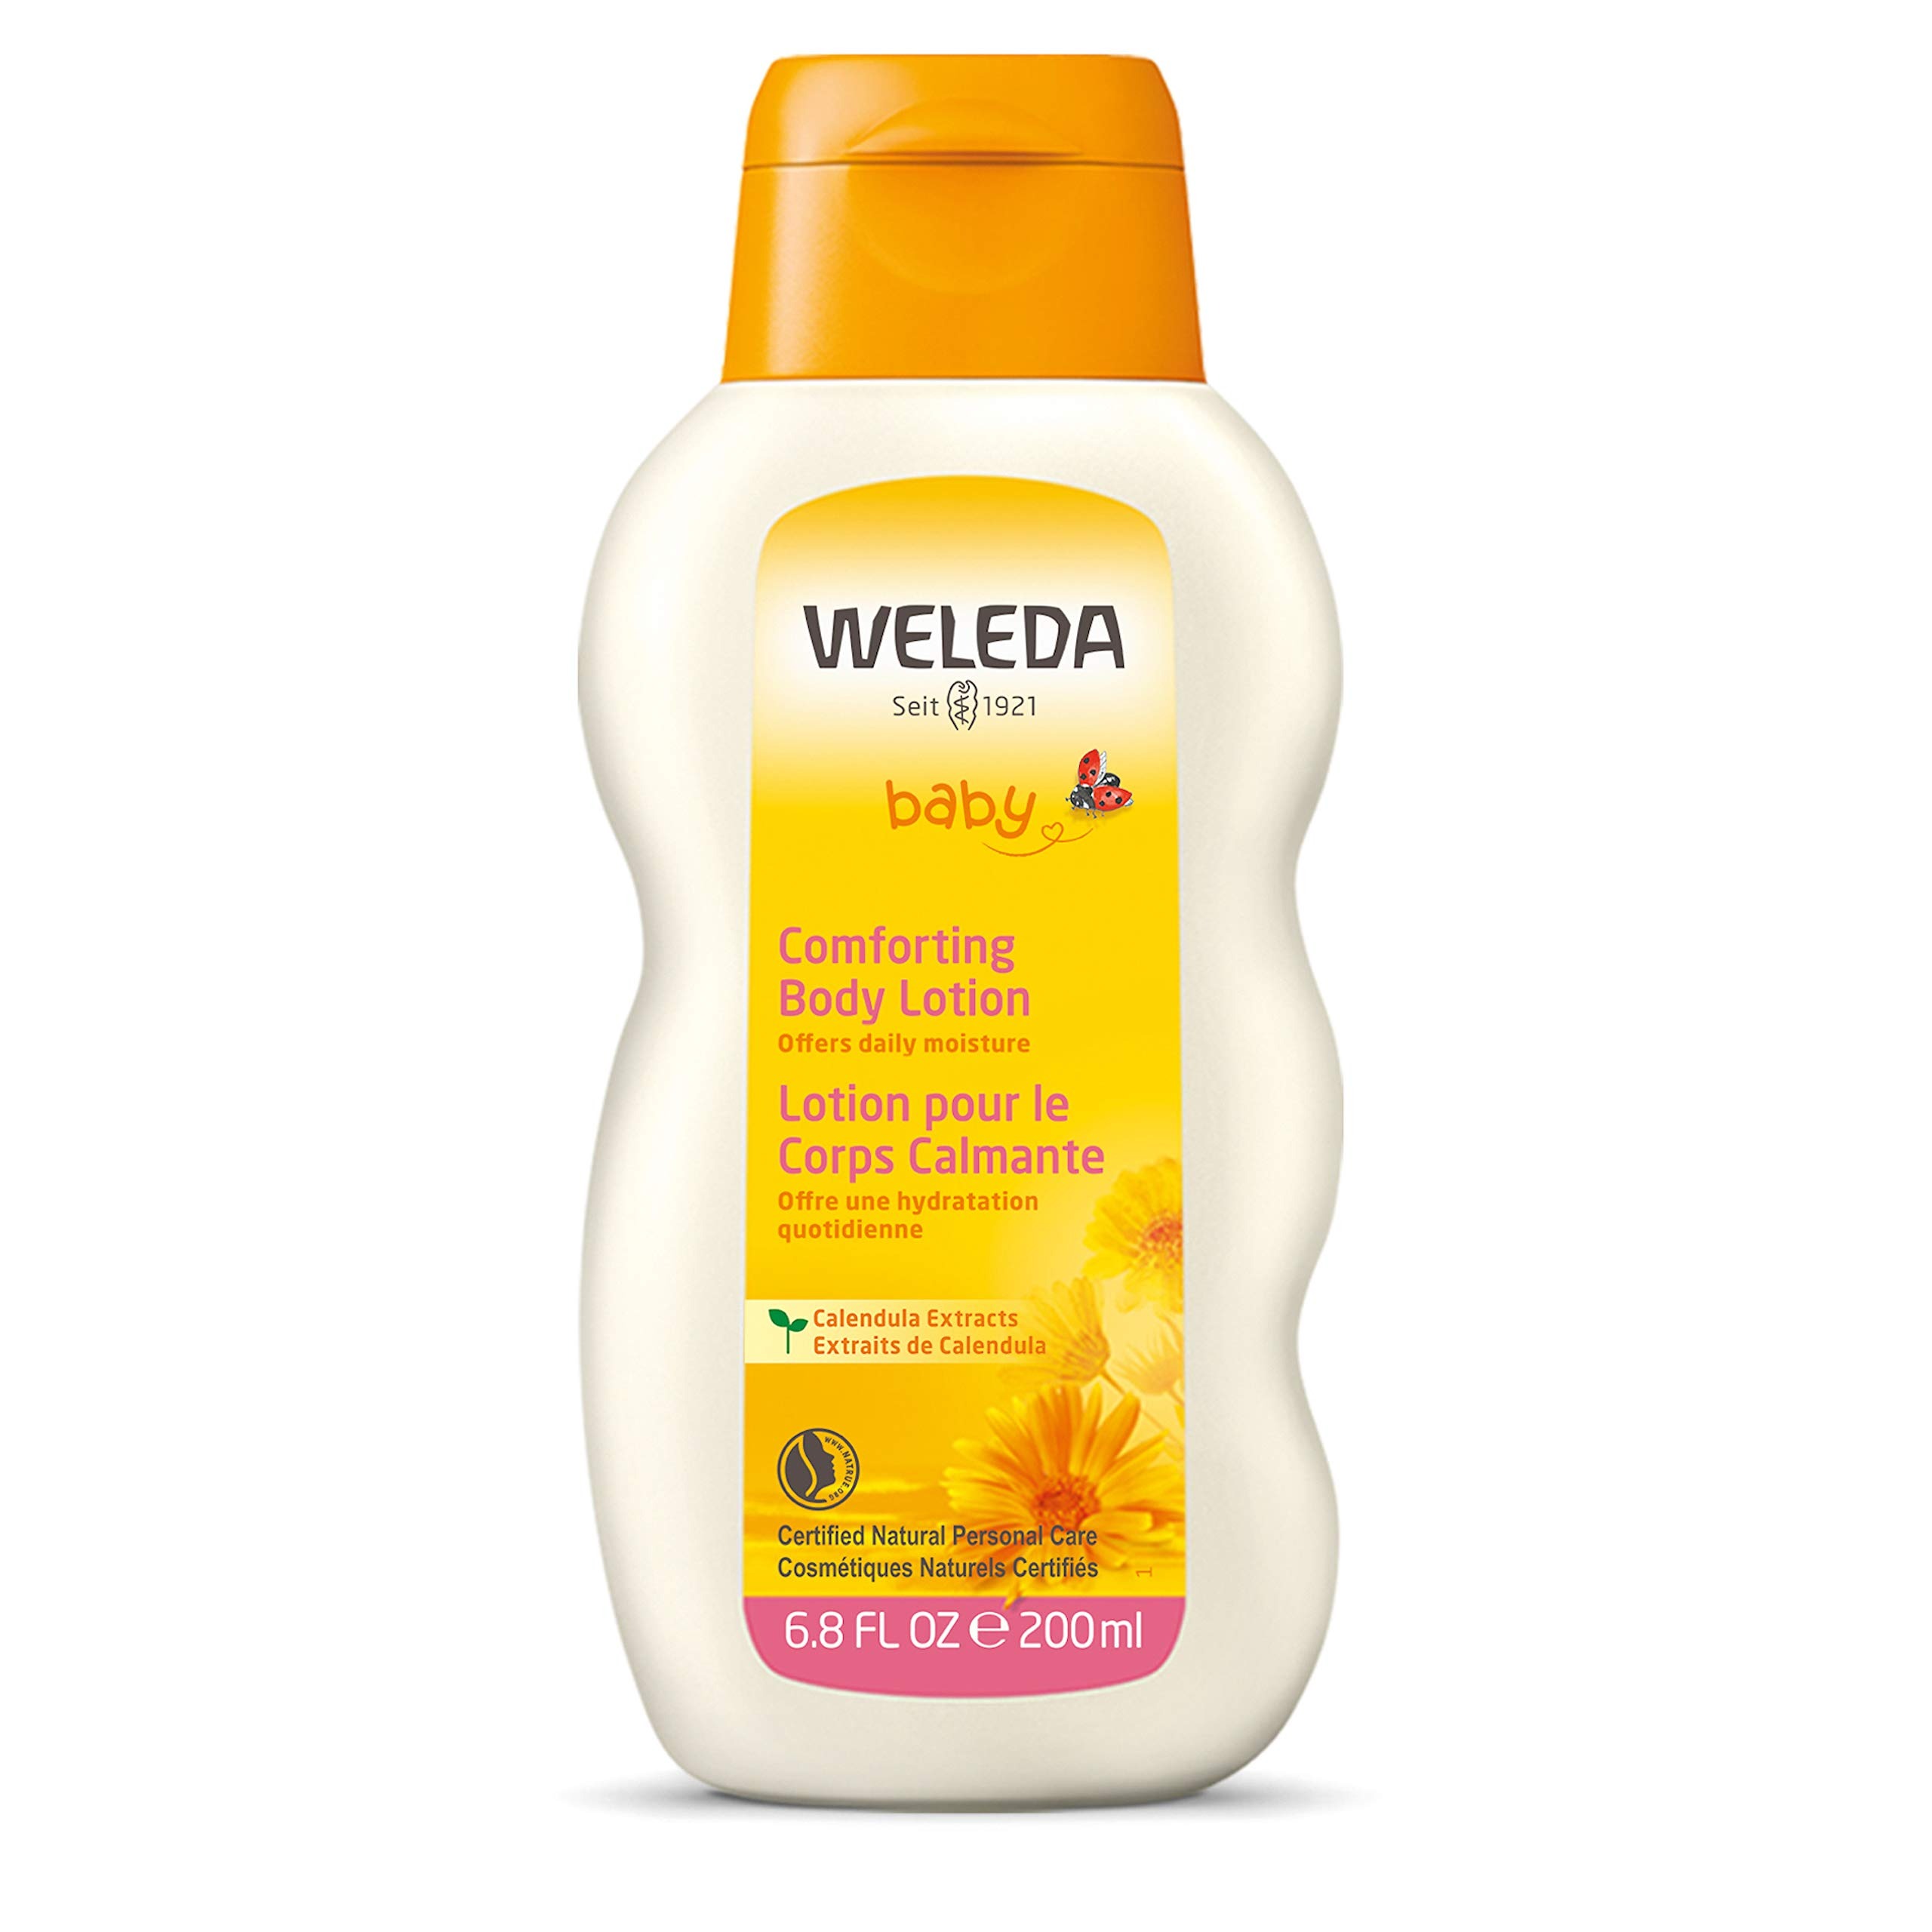
Item Name: Weleda Baby Calendula Body Lotion, 6.8 Fluid Ounce
Bullet Point 1: Organic calendula flower extract grown in Weleda's own biodynamic gardens
Bullet Point 2: Baby body lotion made of 99% organic ingredients that gently moisturizes baby delicate skin
Bullet Point 3: Calming fragrance of pure essential oils of organic calendula and chamomile which is key to keeping baby's skin soft
Bullet Point 4: Safe for newborns, its dermatologically proven to be skin friendly even on the most sensitive skin
Value: 6.8
Unit: Fluid Ounces

Price: 14.49